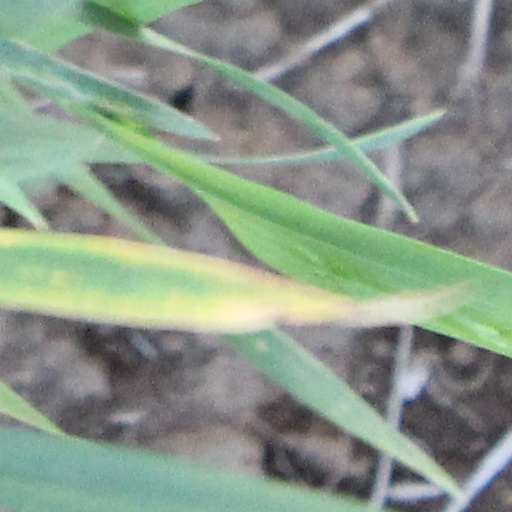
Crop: wheat